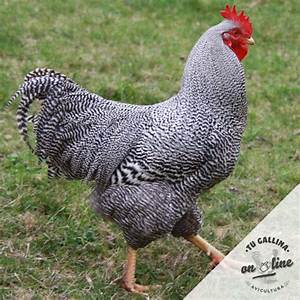
Label: gallina